Helen Rose

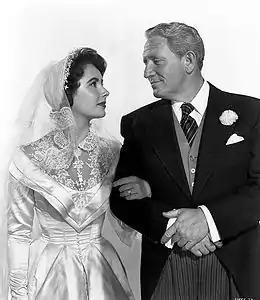
Elizabeth Taylor in the wedding dress Rose designed for "Father of the Bride" (1950)

Rose won two Academy Awards for Best Costume Design: for "The Bad and the Beautiful" in 1952 and for "I'll Cry Tomorrow" in 1955. She was nominated a further eight times and was well-known for designing famous bridal gowns of the era. She designed the wedding dress of Grace Kelly when she married Rainier III, Prince of Monaco in 1956. She also designed clothing for Elizabeth Taylor in the movies "Father of the Bride" and "Cat on a Hot Tin Roof" as well as Elizabeth Taylor's bridal gown when she married Conrad "Nicky" Hilton.